Elise Bartlett

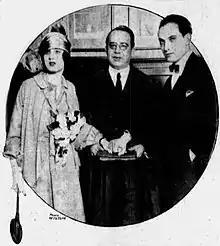
Wedding ceremony of Elise Porter and Joseph Schildkraut, c.1922

Bartlett first met Joseph Schildkraut in his dressing room when she approached him to audition for the part of Solveig in one of his plays. Schildkraut was heralded as "the handsomest man in the world" by Max Reinhardt, a title he resented. He was born in Romania to a Romanian father Rudolph Schildkraut, a distinguished actor and a Hungarian mother, although also had Turkish and Spanish ancestry. They were married in Philadelphia City Hall in the presence of their parents on April 2, 1922, following Schildkraut's engagement in 'Liliom' at which point the couple then sailed to Europe. Upon their marriage, Bartlett lost her American citizenship, though this was restored by the Federal Court in 1926.